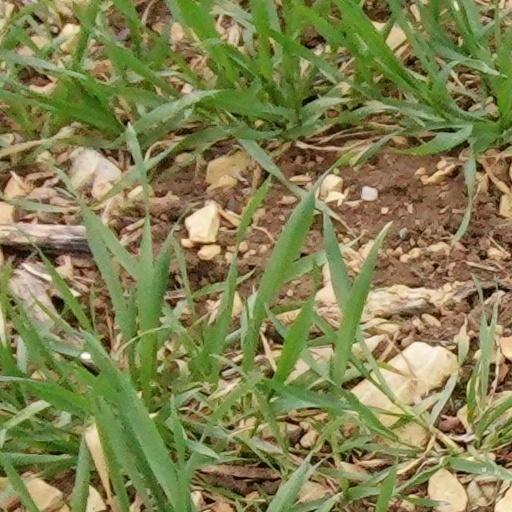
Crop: wheat